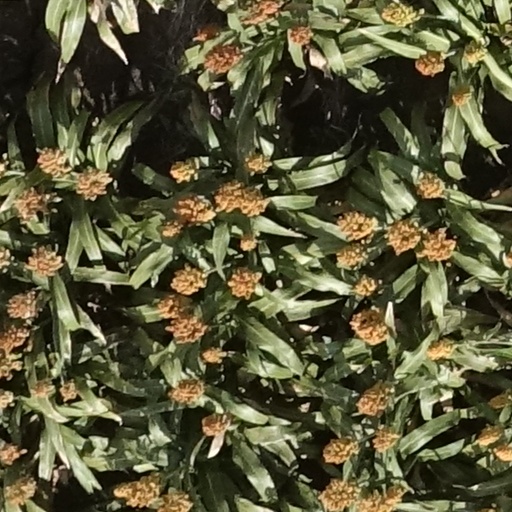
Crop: sorghum